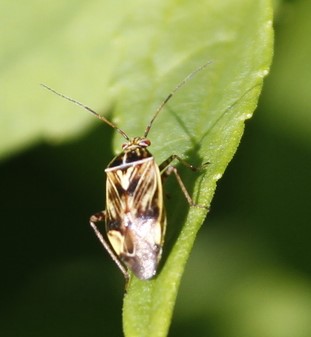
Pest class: lygus_bug